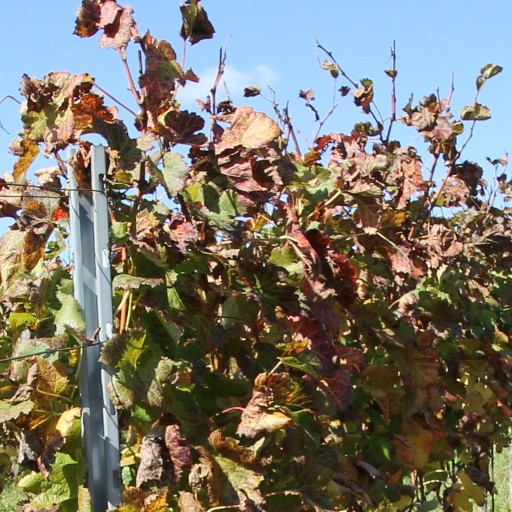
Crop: grape